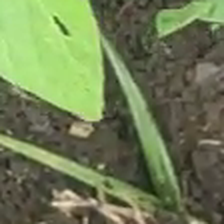
Weed species: Lavhala_(Cyperus_Rotundus)